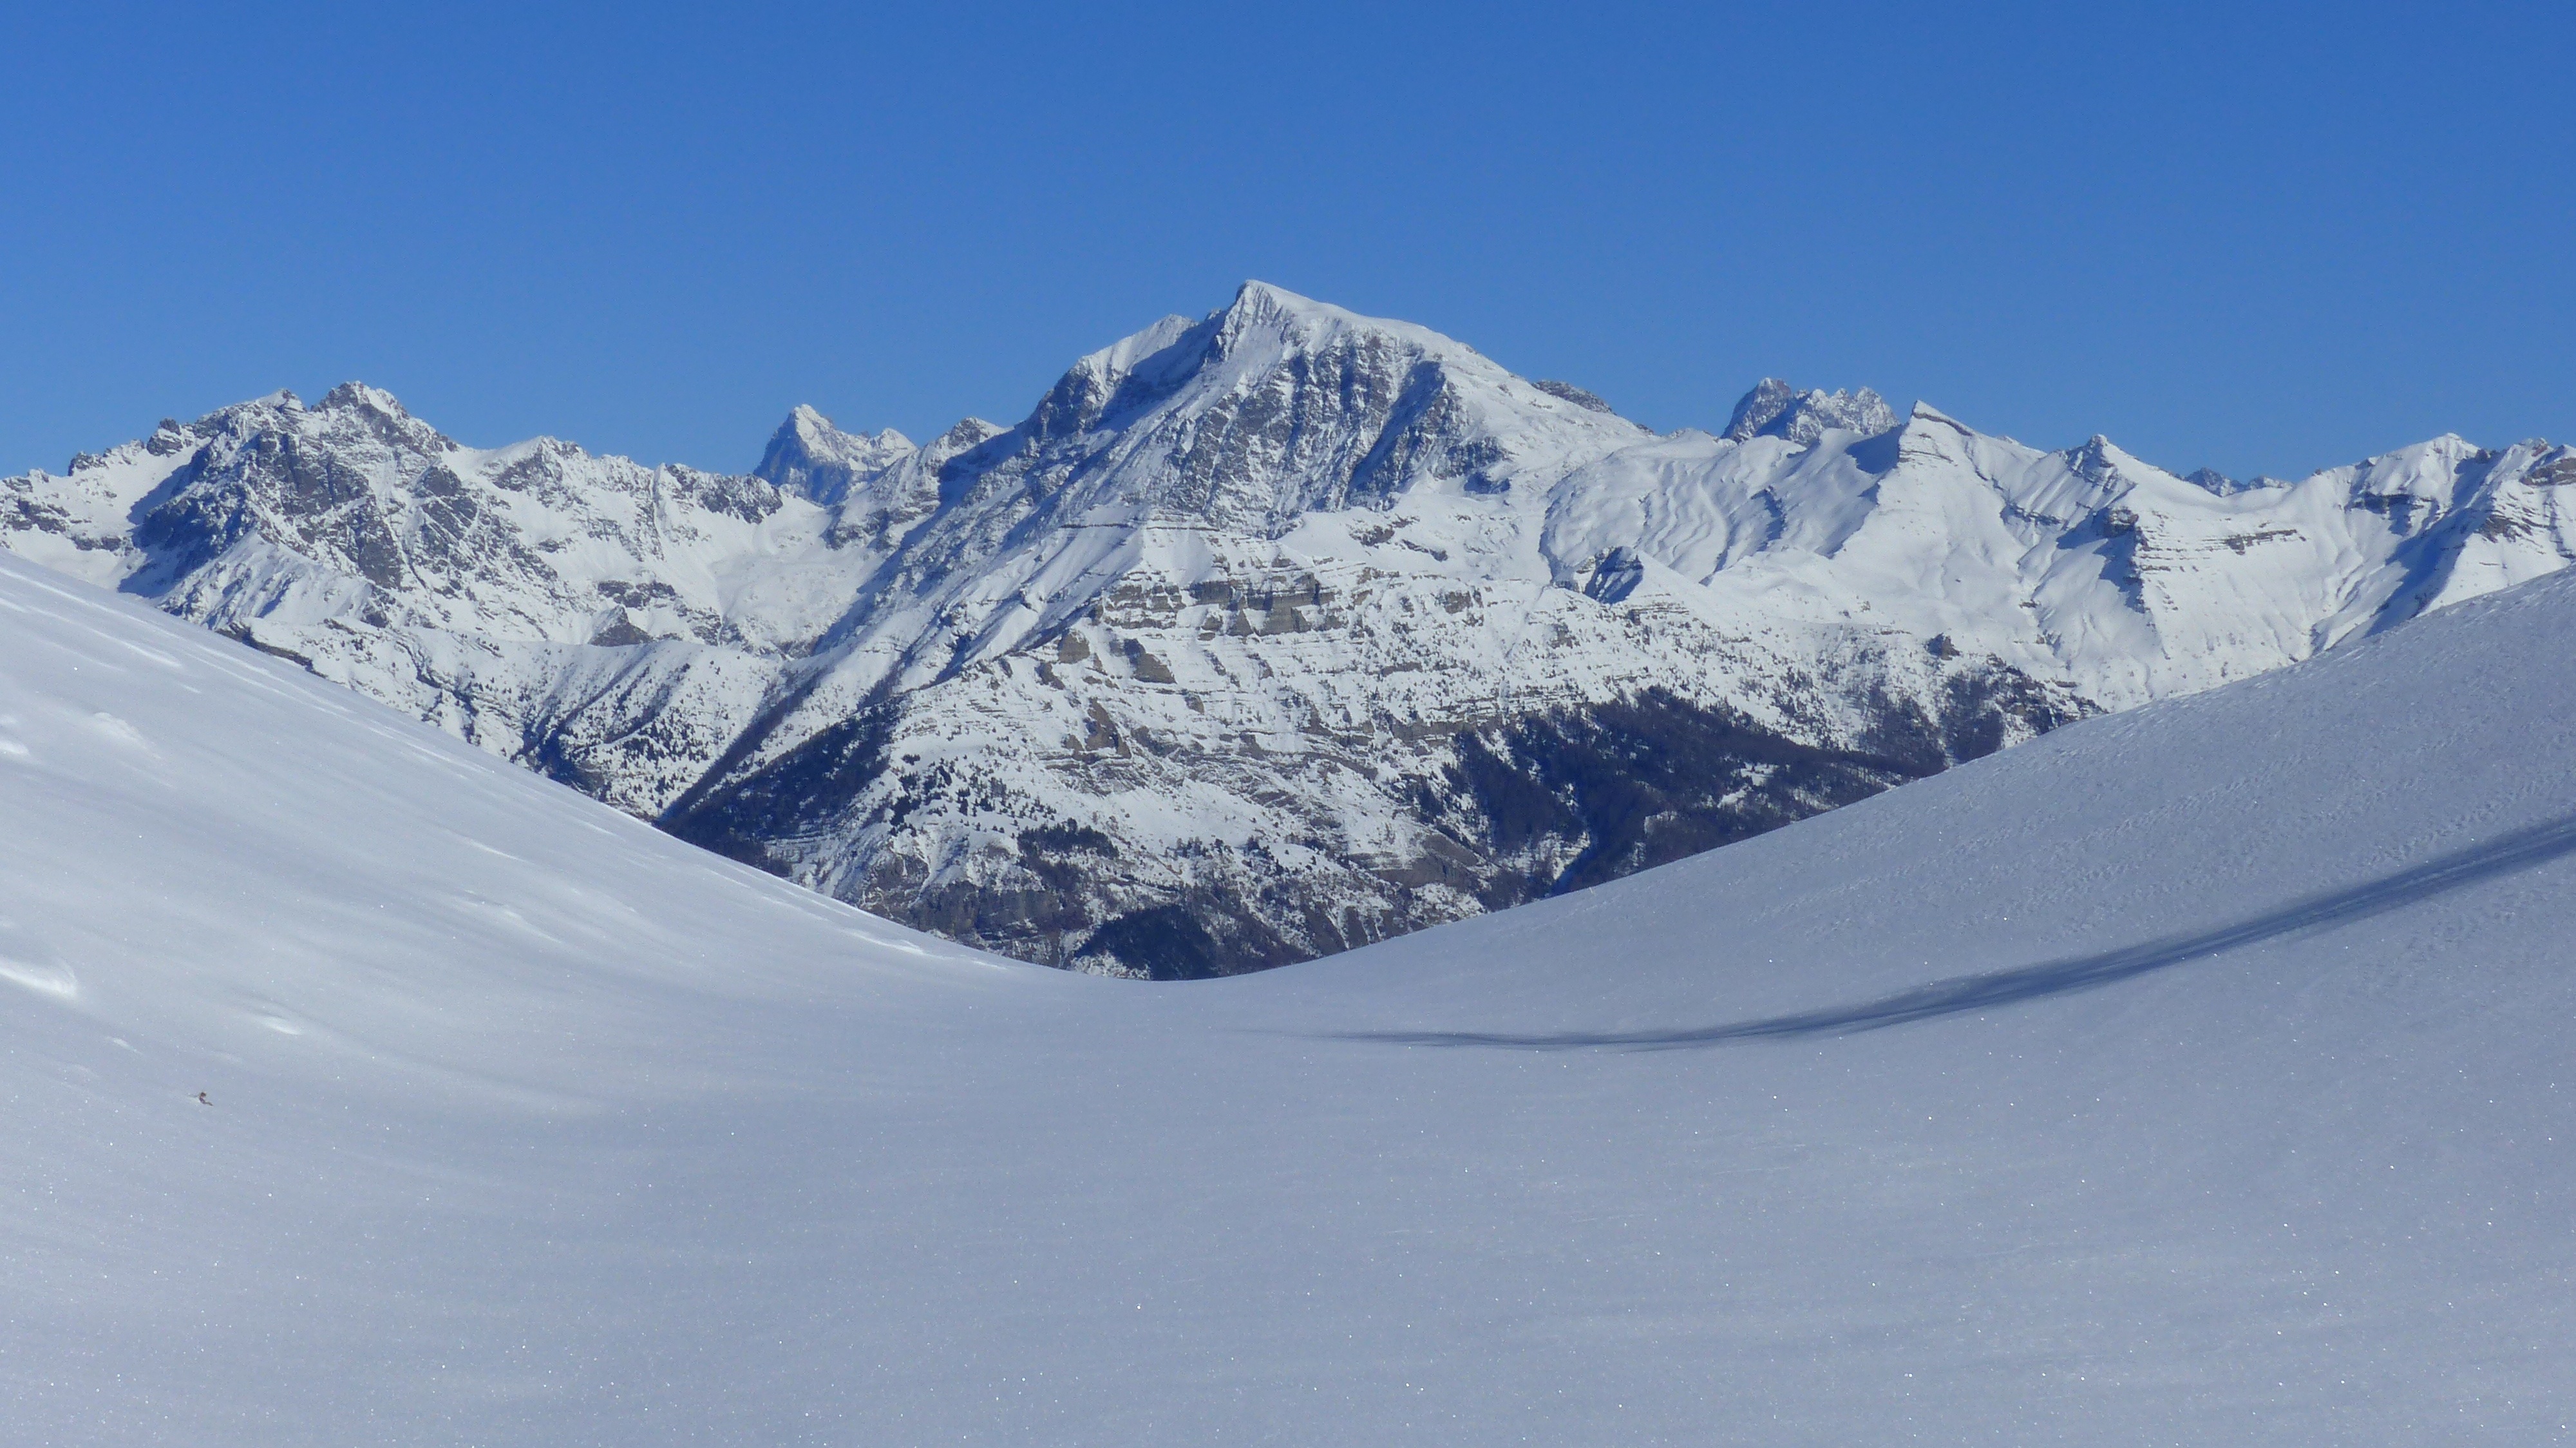
landscape, nature, mountain, snow, winter, mountain range, panorama, snowy, skiing, season, ridge, winter sport, resort, alps, ski, piste, ski touring, ski mountaineering, ski equipment, mountainous landforms, geological phenomenon